Battle of Derna (2018–2019)

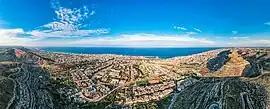

On 7 May 2018, Field Marshall Khalifa Haftar declared that the peace efforts in Derna had reached a dead end, announcing a "Zero Hour" for the "liberation of Derna". In a speech delivered at a military parade in Benghazi, Haftar declared that his army was targeting enemy hideouts. Subsequently, the LNA entered Derna and clashed in the Al-Fatayeh district, losing 7 fighters and several military vehicles. The military warned local residents of the need to observe security measures, and in particular, called on the civilian population not to approach the militants' positions in the city. The next day, Mansour Al-Hasadi, a member of the High Council of State, called for international protection of civilians in the city of Derna, pointing towards the large number of families who had to flee their homes in the district of Fatayeh in search of another safe place in the city. The same day, the LNA captured east of Derna, as well as some major high ground.